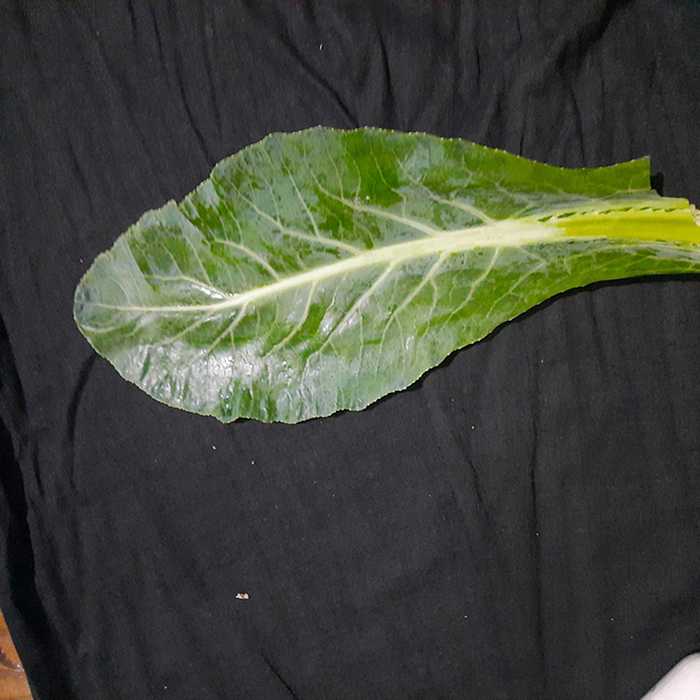
Plant: Cauliflower
Label: Fresh leaf